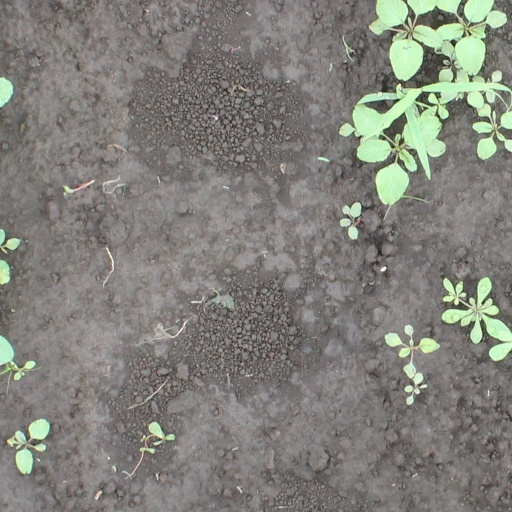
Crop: soybean